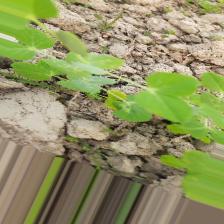
Label: Powdery Mildew